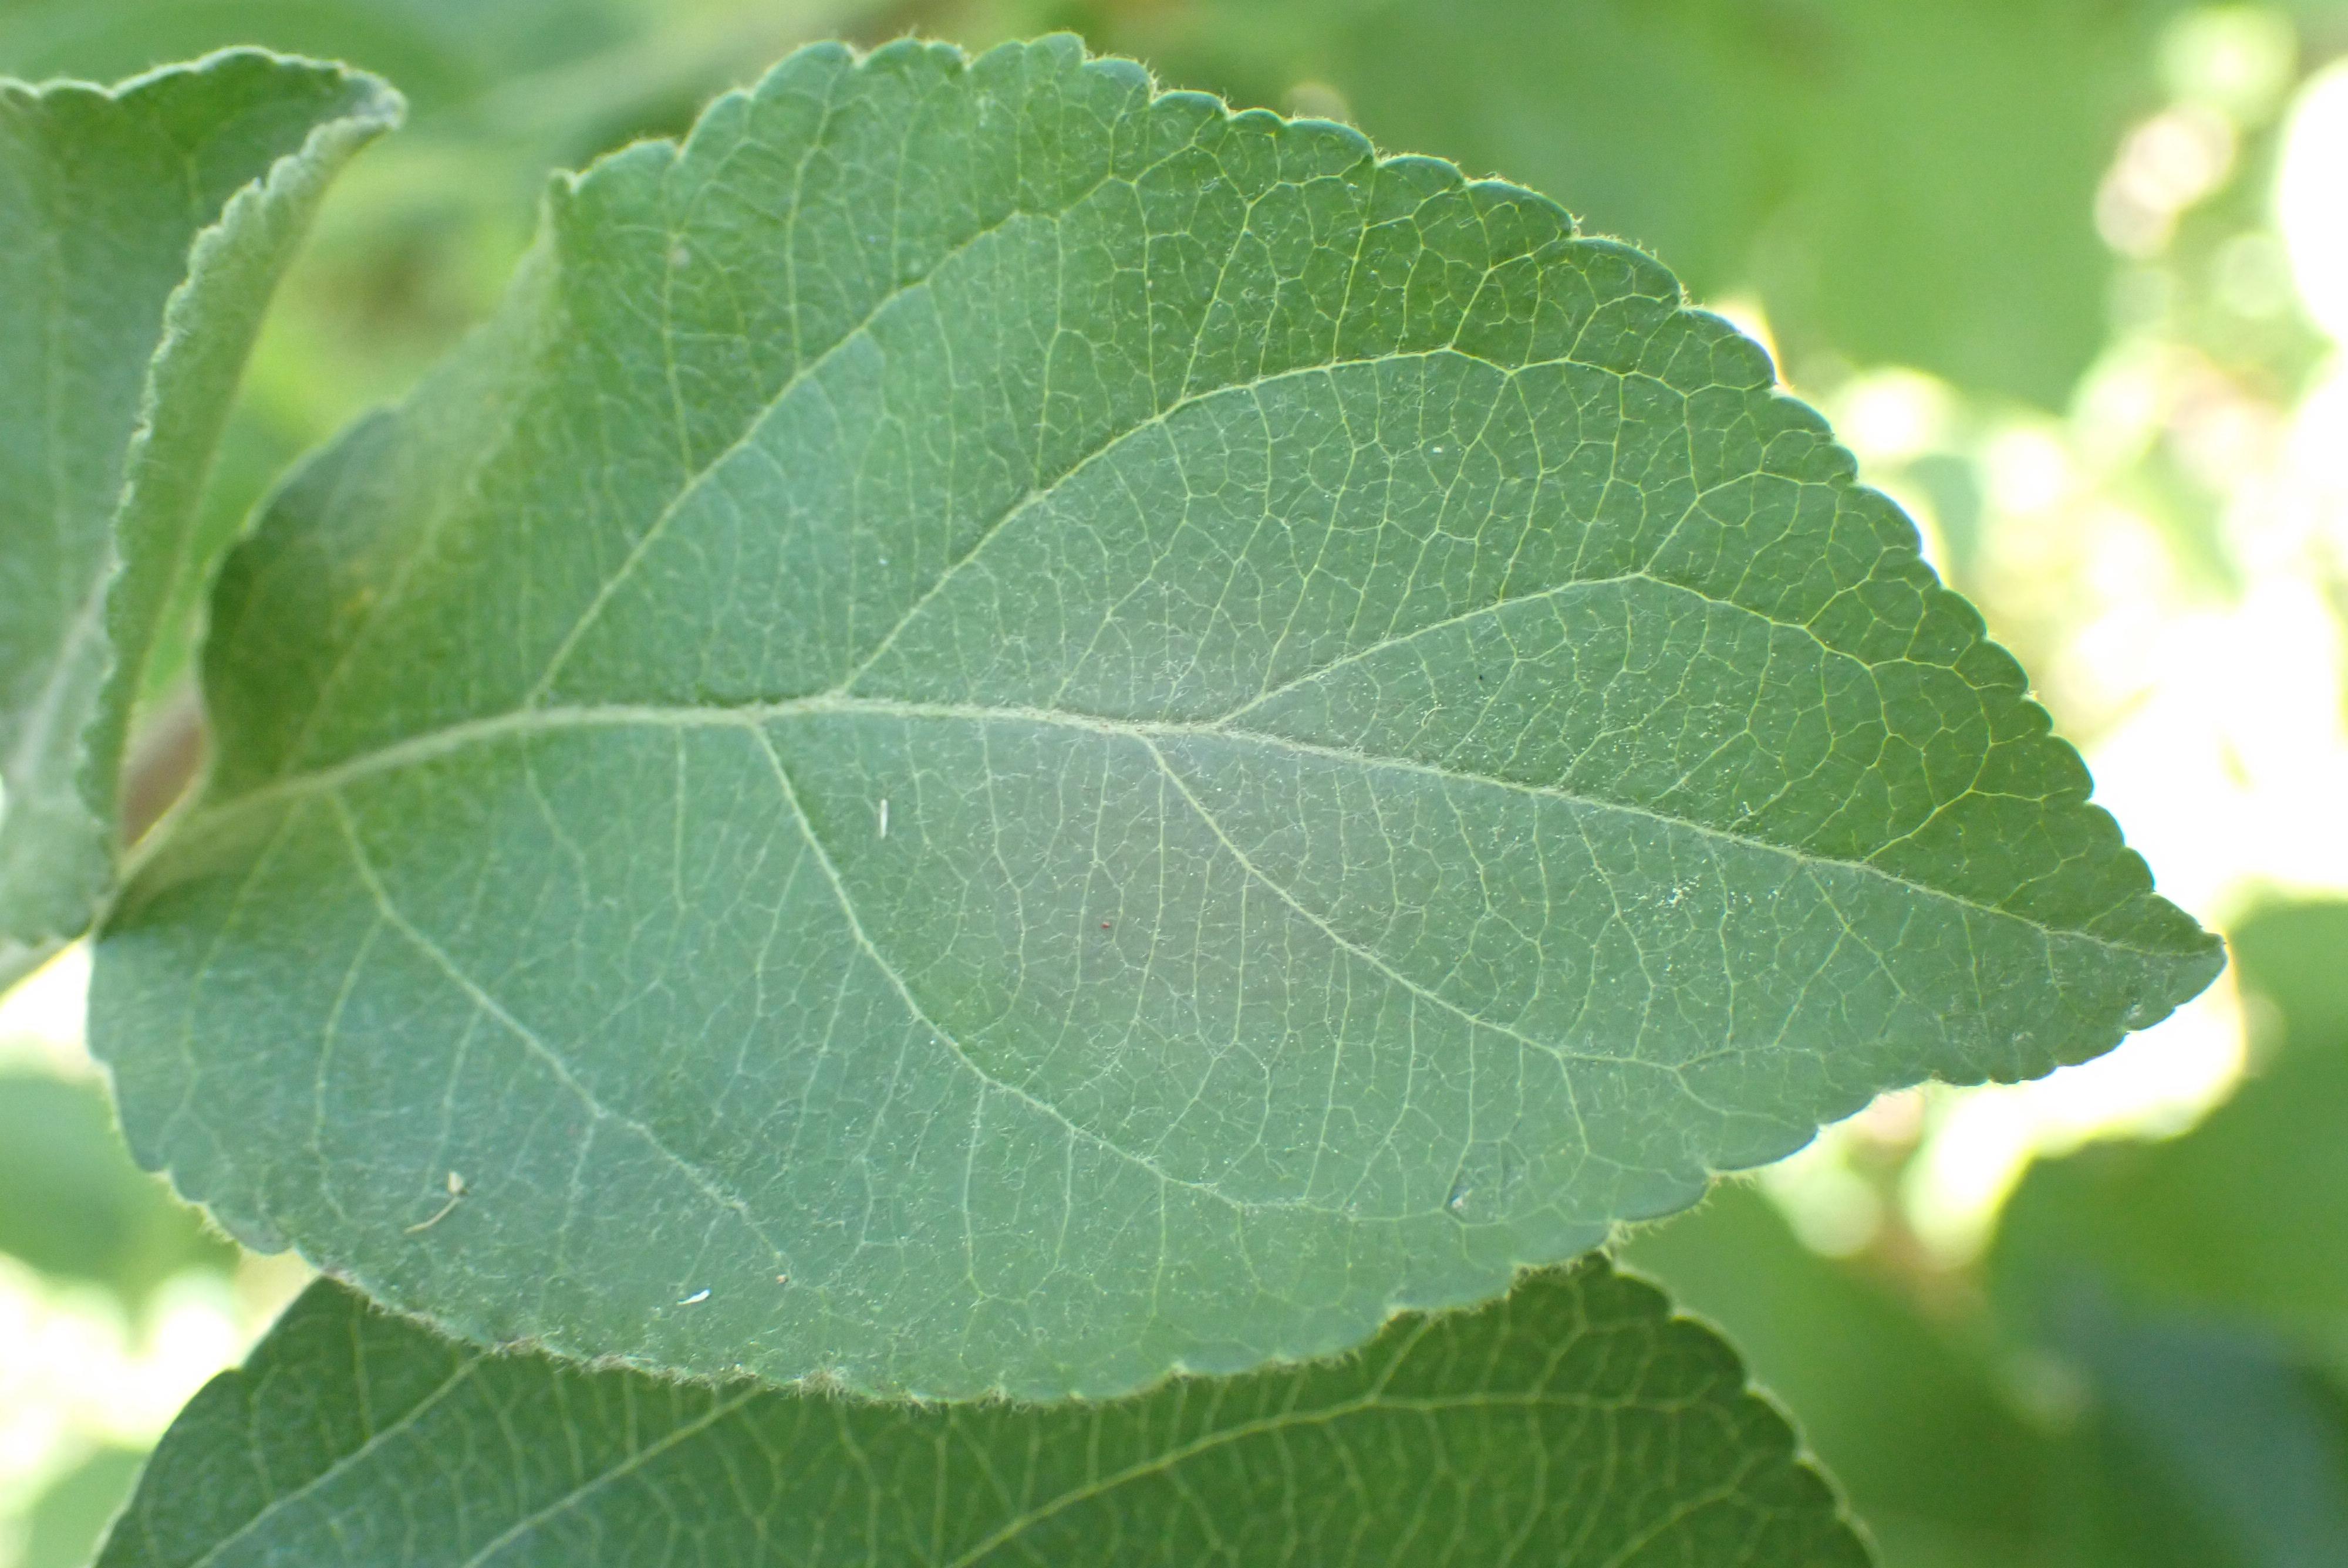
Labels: healthy